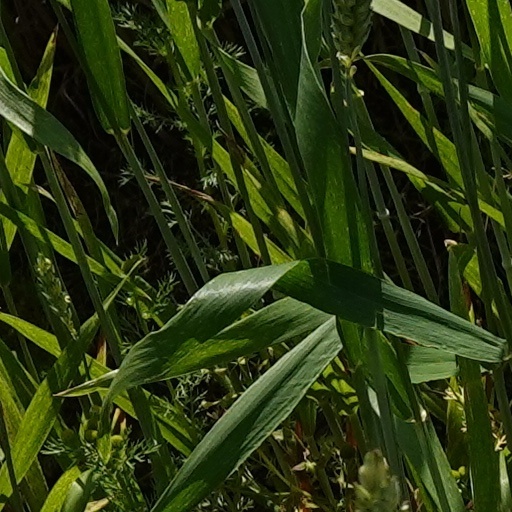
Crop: wheat